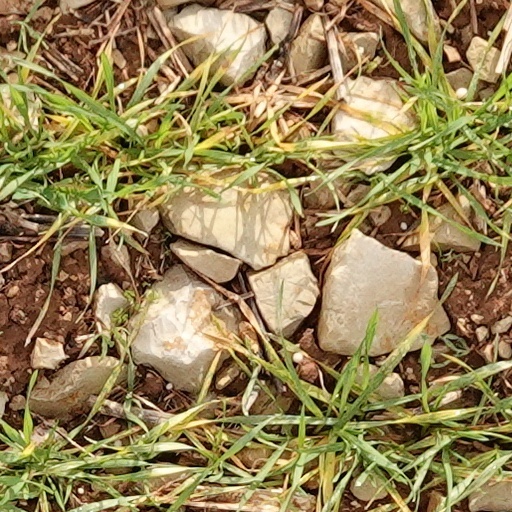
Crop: wheat